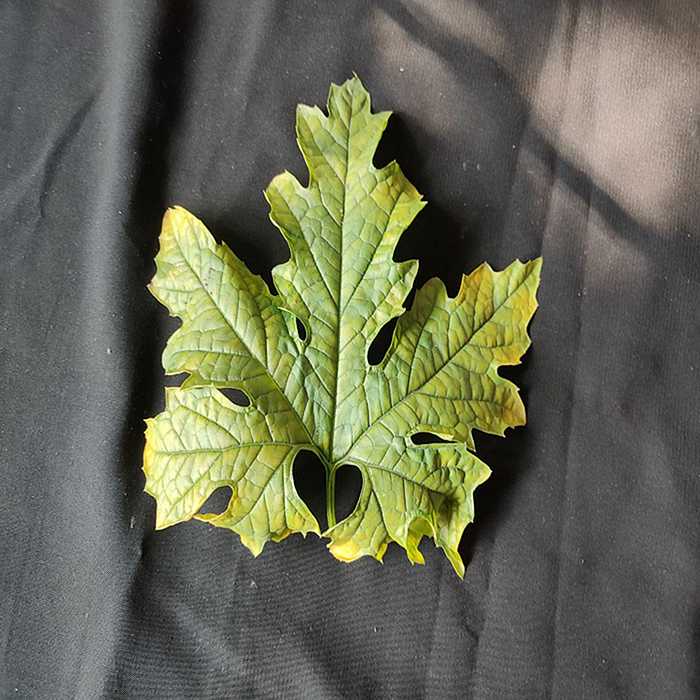
Plant: Bitter Gourd
Label: Mosaic virus